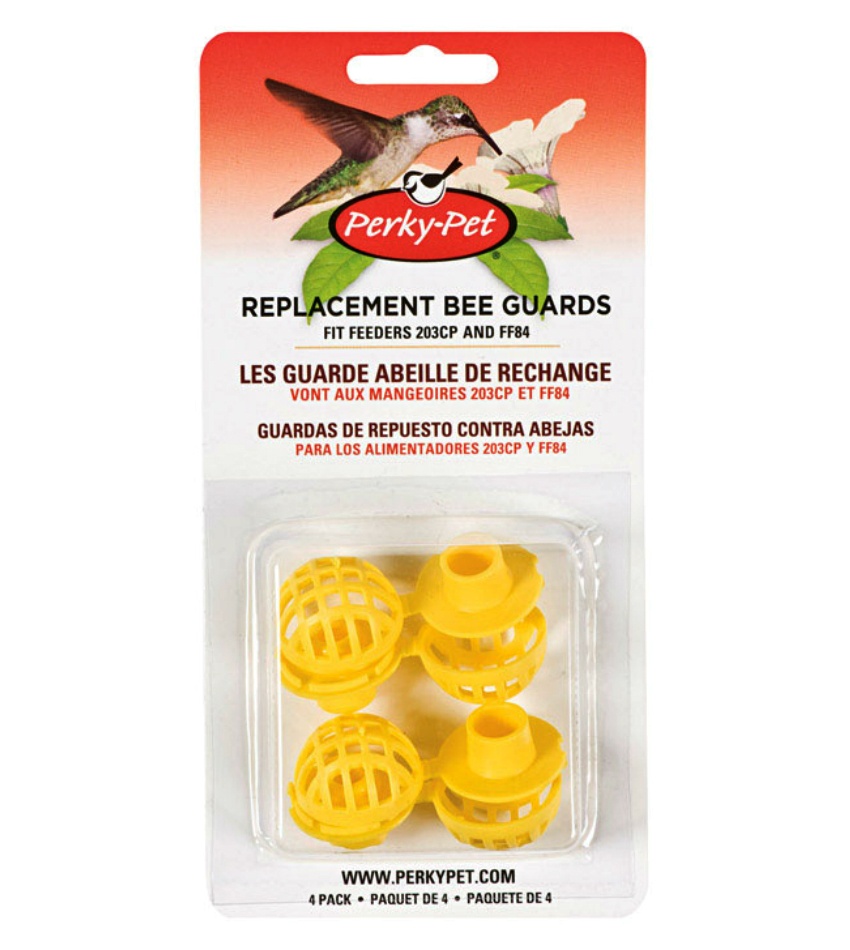
Perky Pet 205Y Replacement Bee Guards, Yellow
Highlights: Color: Yellow Durable plastic bee guards Fits feeders 203CP & FF84 Keeps bees from bothering birds while feeding A great economical and convenient way to keep bees from bothering the birds as they feed at your hummingbird feeders Pack of 4
Brand: Perky-Pet
Category: Home & Garden > Decor > Bird & Wildlife Feeder Accessories > Nectar Feeders